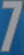
Number: 7